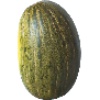
Label: melon_piel_de_sapo